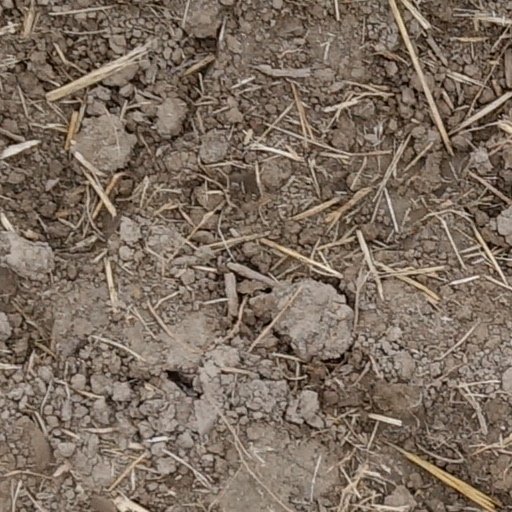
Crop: wheat